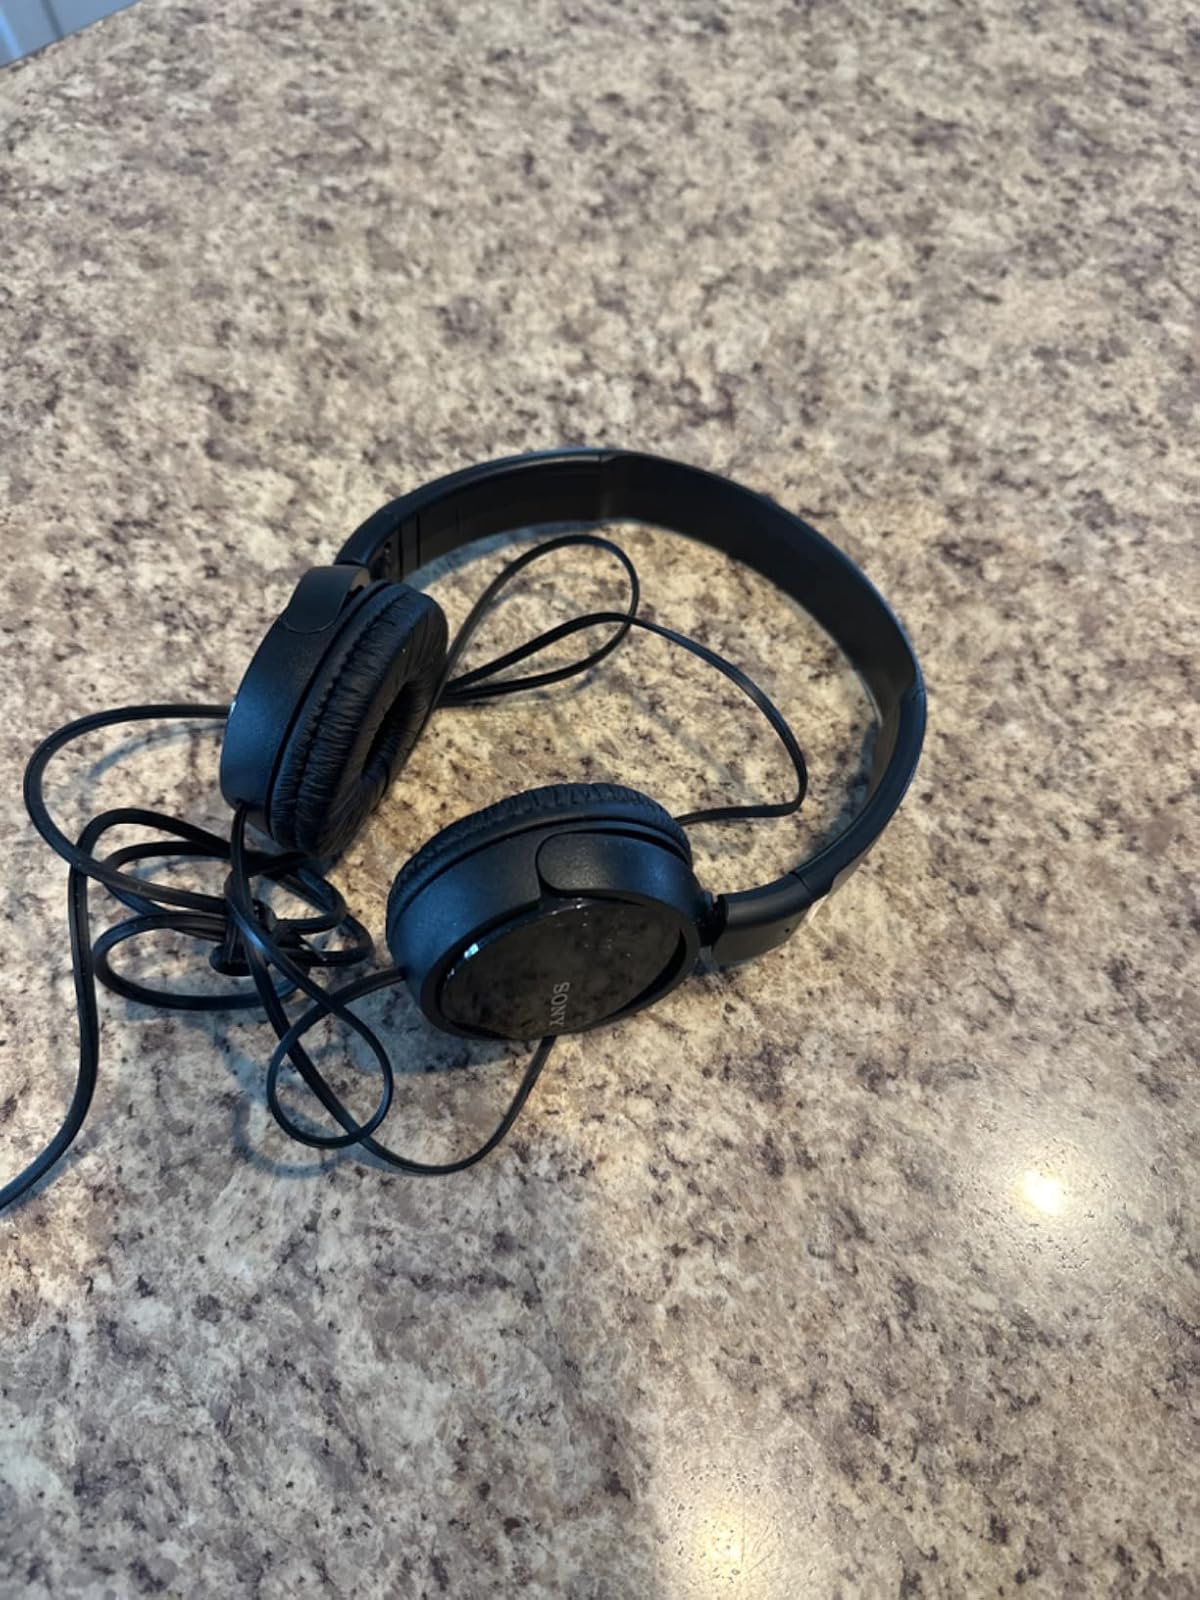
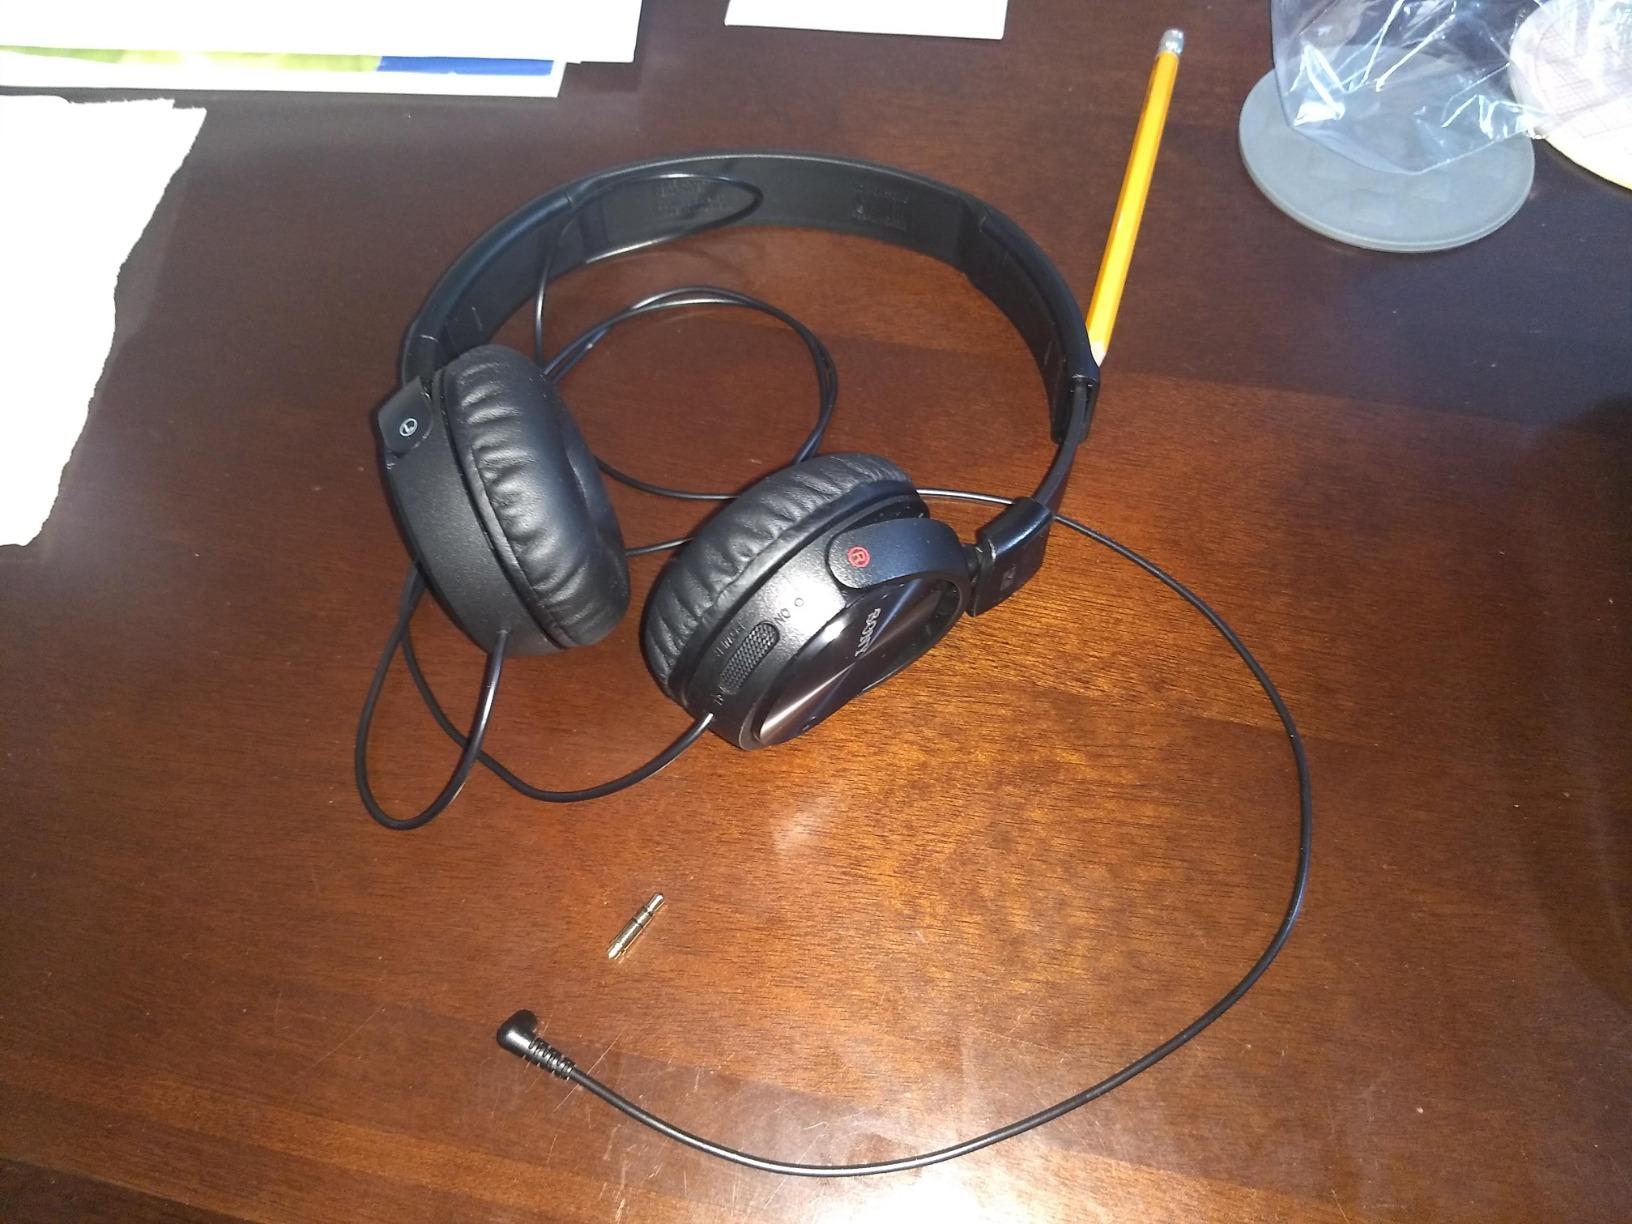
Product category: headphones
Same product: yes